Phosphorus porphyrin

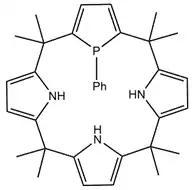
Phosphole-substituted calixpyrrole lacking a highly conjugated ring

Isophlorins are less stable nonaromatic complexes that engage in similar chemistry to the porphyrinoids. The 20π systems are synthesized from 18π porphyrins via redox-coupled complexation. Although the 4πn conjugated system would suggest that the molecule exhibits antiaromatic character, geometric and magnetic criteria confirm that the complex is nonaromatic.